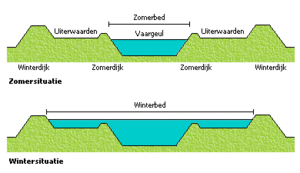
Dige / Vinterdiger og sommerdiger
Illustrationen viser vinter- og sommerdiger.